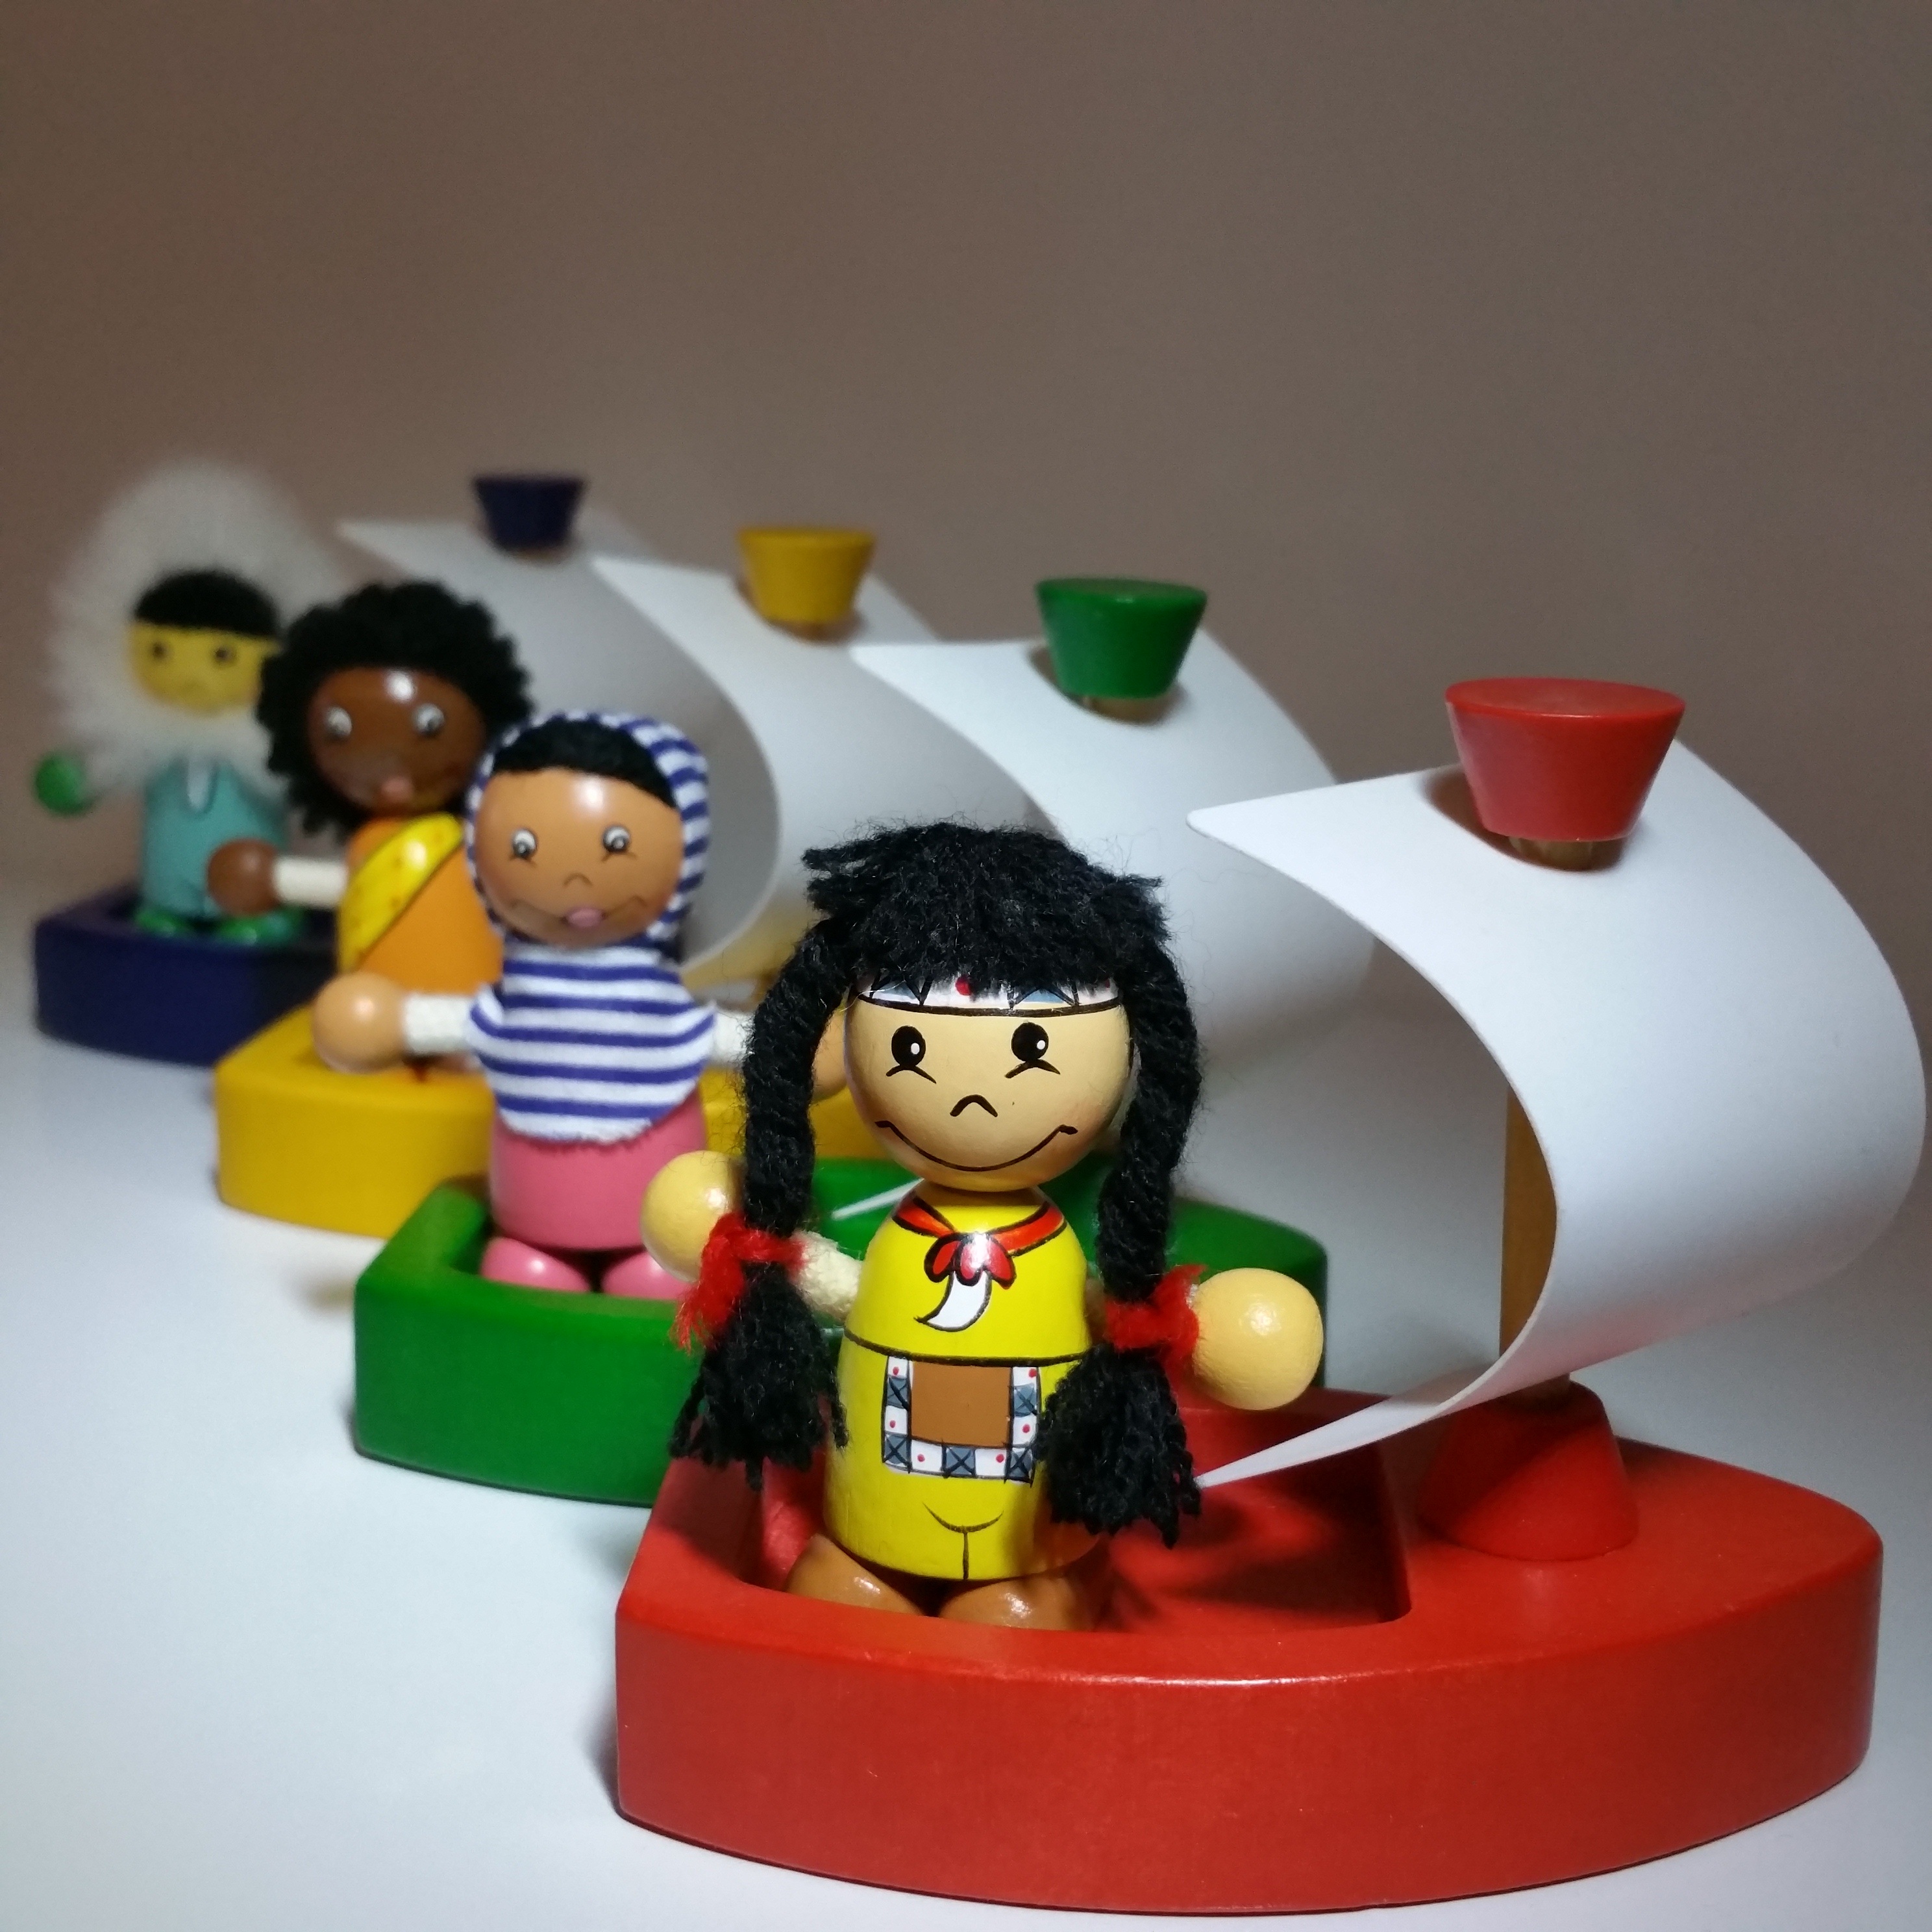
play, food, holiday, human, dessert, toy, cake, birthday cake, sail, figurine, toys, sailing boat, worldwide, from all over the world